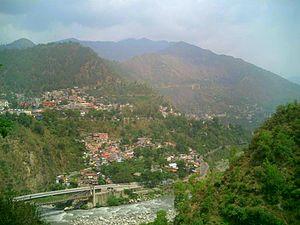
Chamba est une ville de l'État de l'Himachal Pradesh en Inde, capitale du district de Chamba.